Kentisuchus

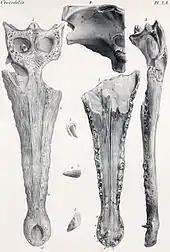
"K. spenceri" skull in multiple views

"K. spenceri" is closely related to "Megadontosuchus" and "Dollosuchoides". An apparent close relationship between "K. spenceri" and "Eosuchus lerichei" has been used to imply that the latter species was a tomistomine, while it is now thought that "Eosuchus" is a basal eusuchian that lies outside the crocodilian crown group.